Lilla Bommen (building)

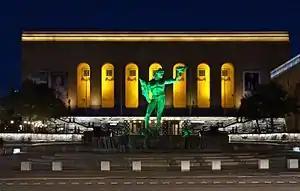
"The Statue Poseidon by Carl Milles"

The "Lilla Bommen" building is located in central Gothenburg and overlooks the "Göta River" directly at the waterfront. The direct area around the "Lilla Bommen building" site historically formed a key central district of Gothenburg. The construction of multi-laned thoroughfare is still present in the urban-planning of Gothenburg, with a major infrastructural focal point upon an enclosed ring road around the city square. At the centre point of this city square was the "statue Poseidon" by "Carl Milles", which was surrounded by major residential and commercial areas including museums, theatres and the Nord Stad Parking structure. The Nord Stad parking garage continued to link with multiple buildings containing further housing, retail, hotel, and arcade areas that further contribute to the infrastructure within the Lilla Bommen area.